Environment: real
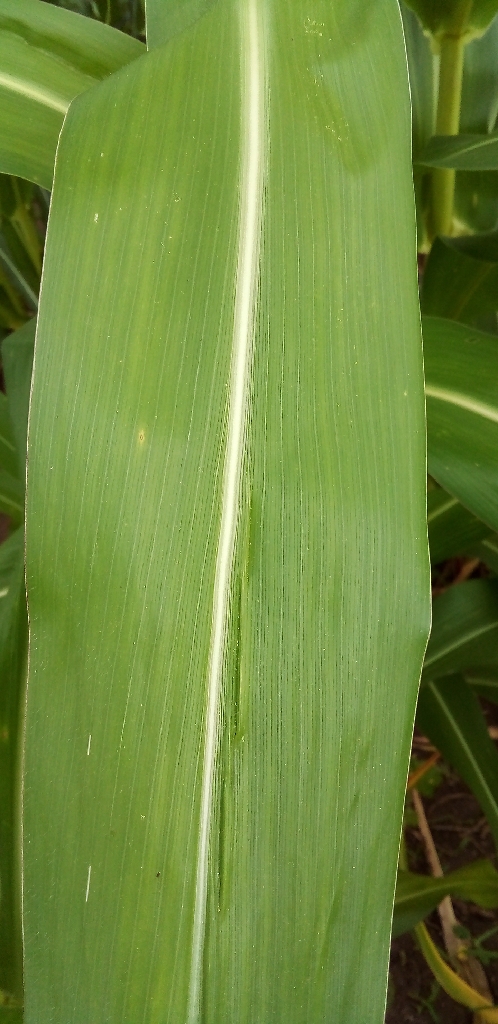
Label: healthy